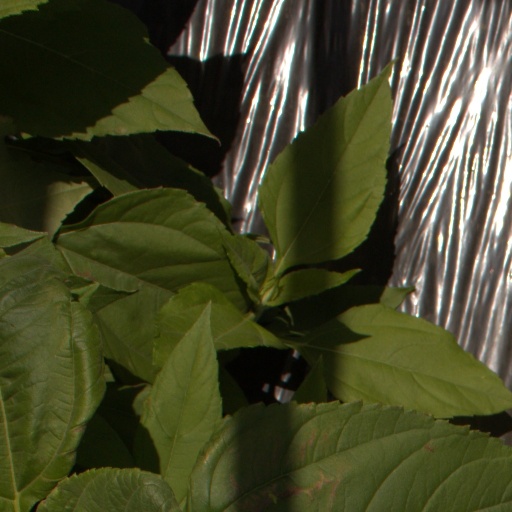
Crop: Jerusalem artichoke